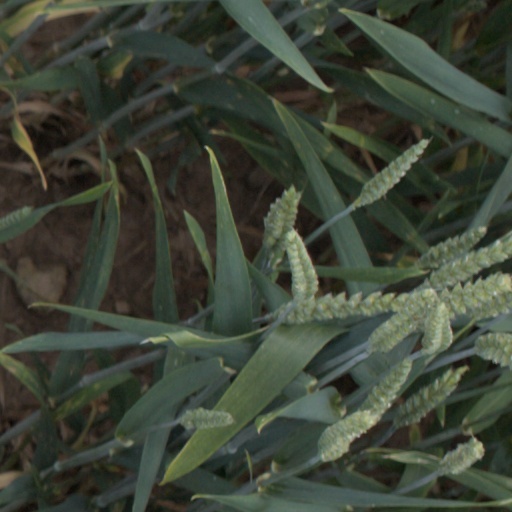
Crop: wheat